Master of the Beighem Altarpiece

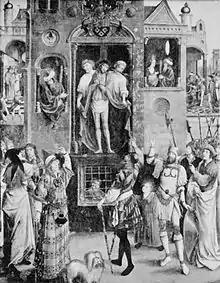
"Pilate shows Jesus to the People", one of 4 paintings stolen from Beigem in 1914

The Master of the Beighem Altarpiece is a little-known Flemish painter who was active in Brussels during the first third of the sixteenth century. Their art is Gothic, with classical influences.